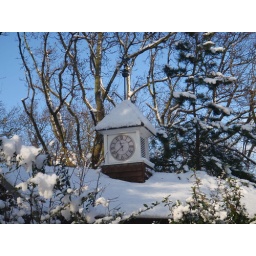
The clock tower in the snow.